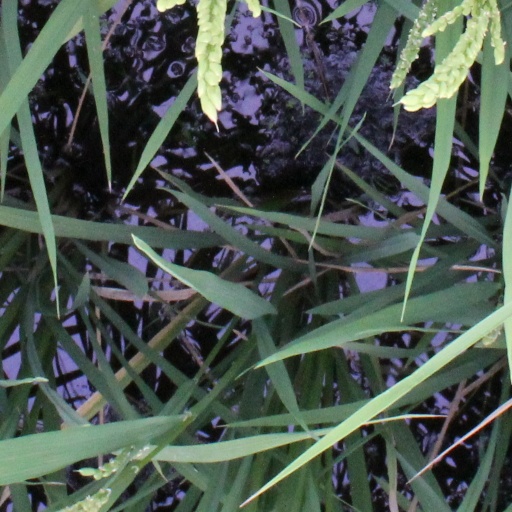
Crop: rice